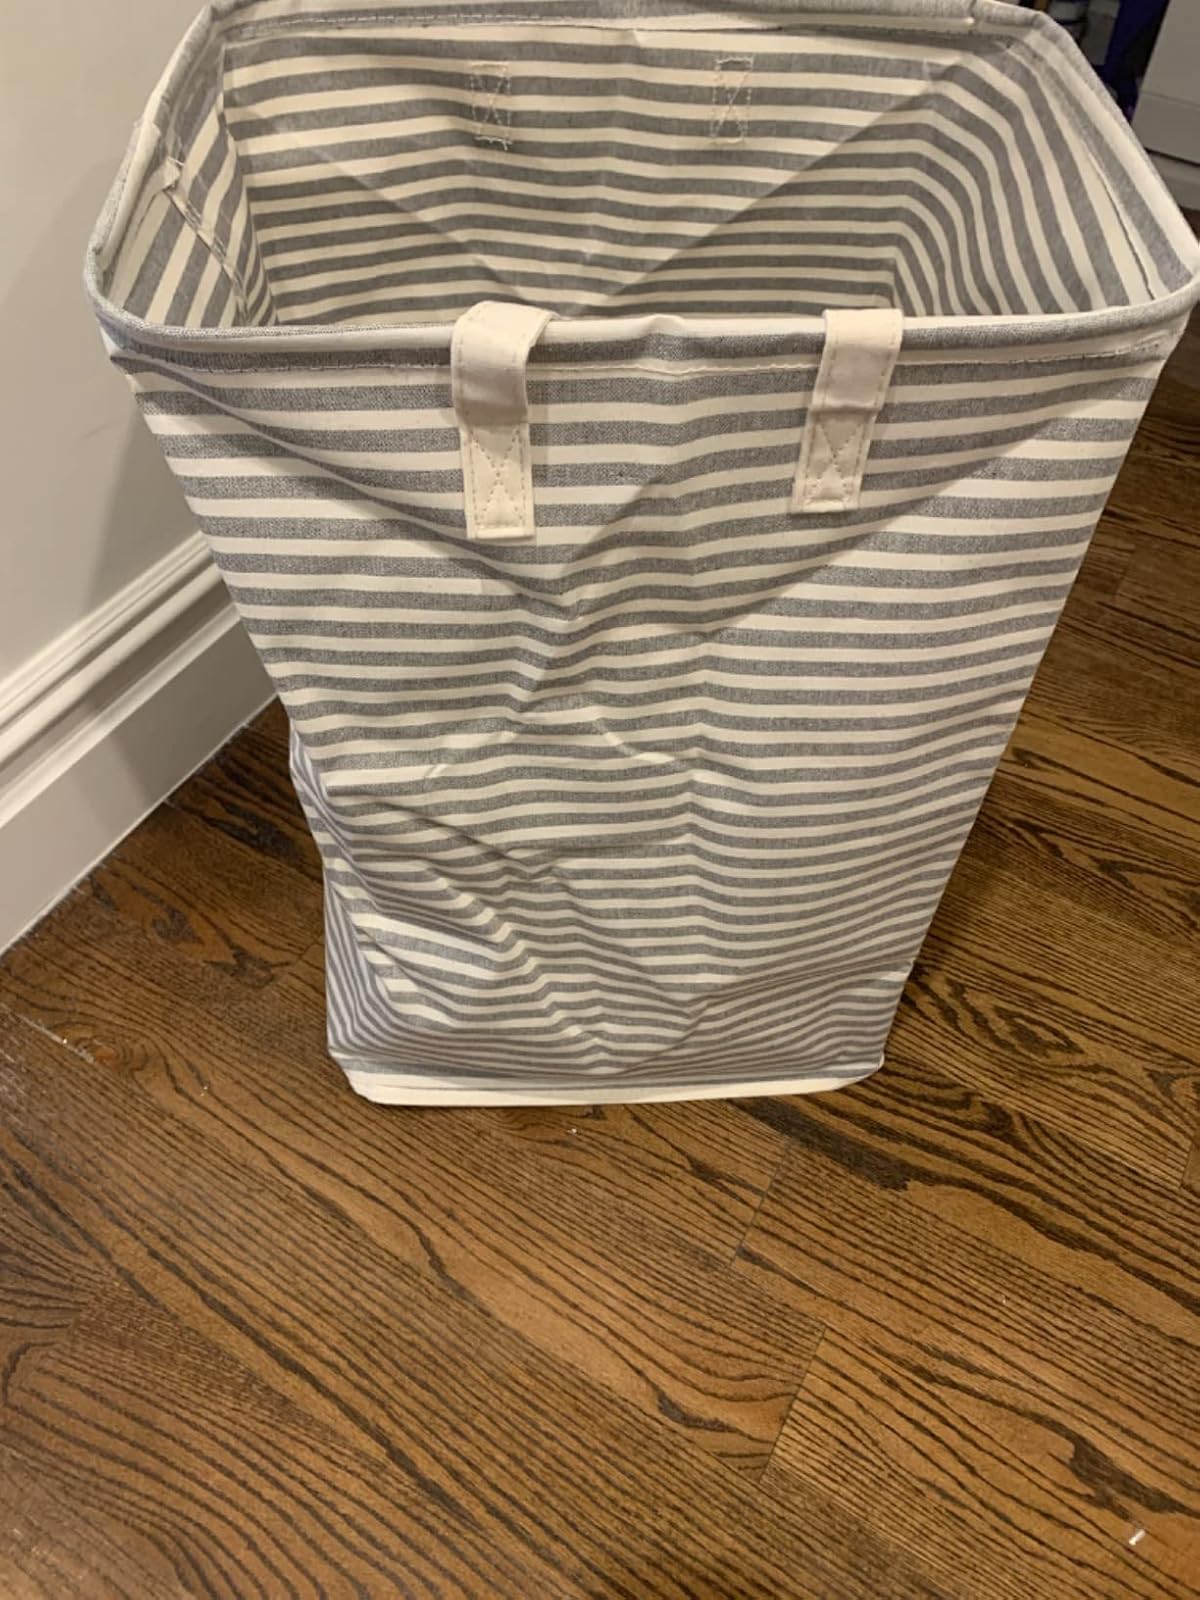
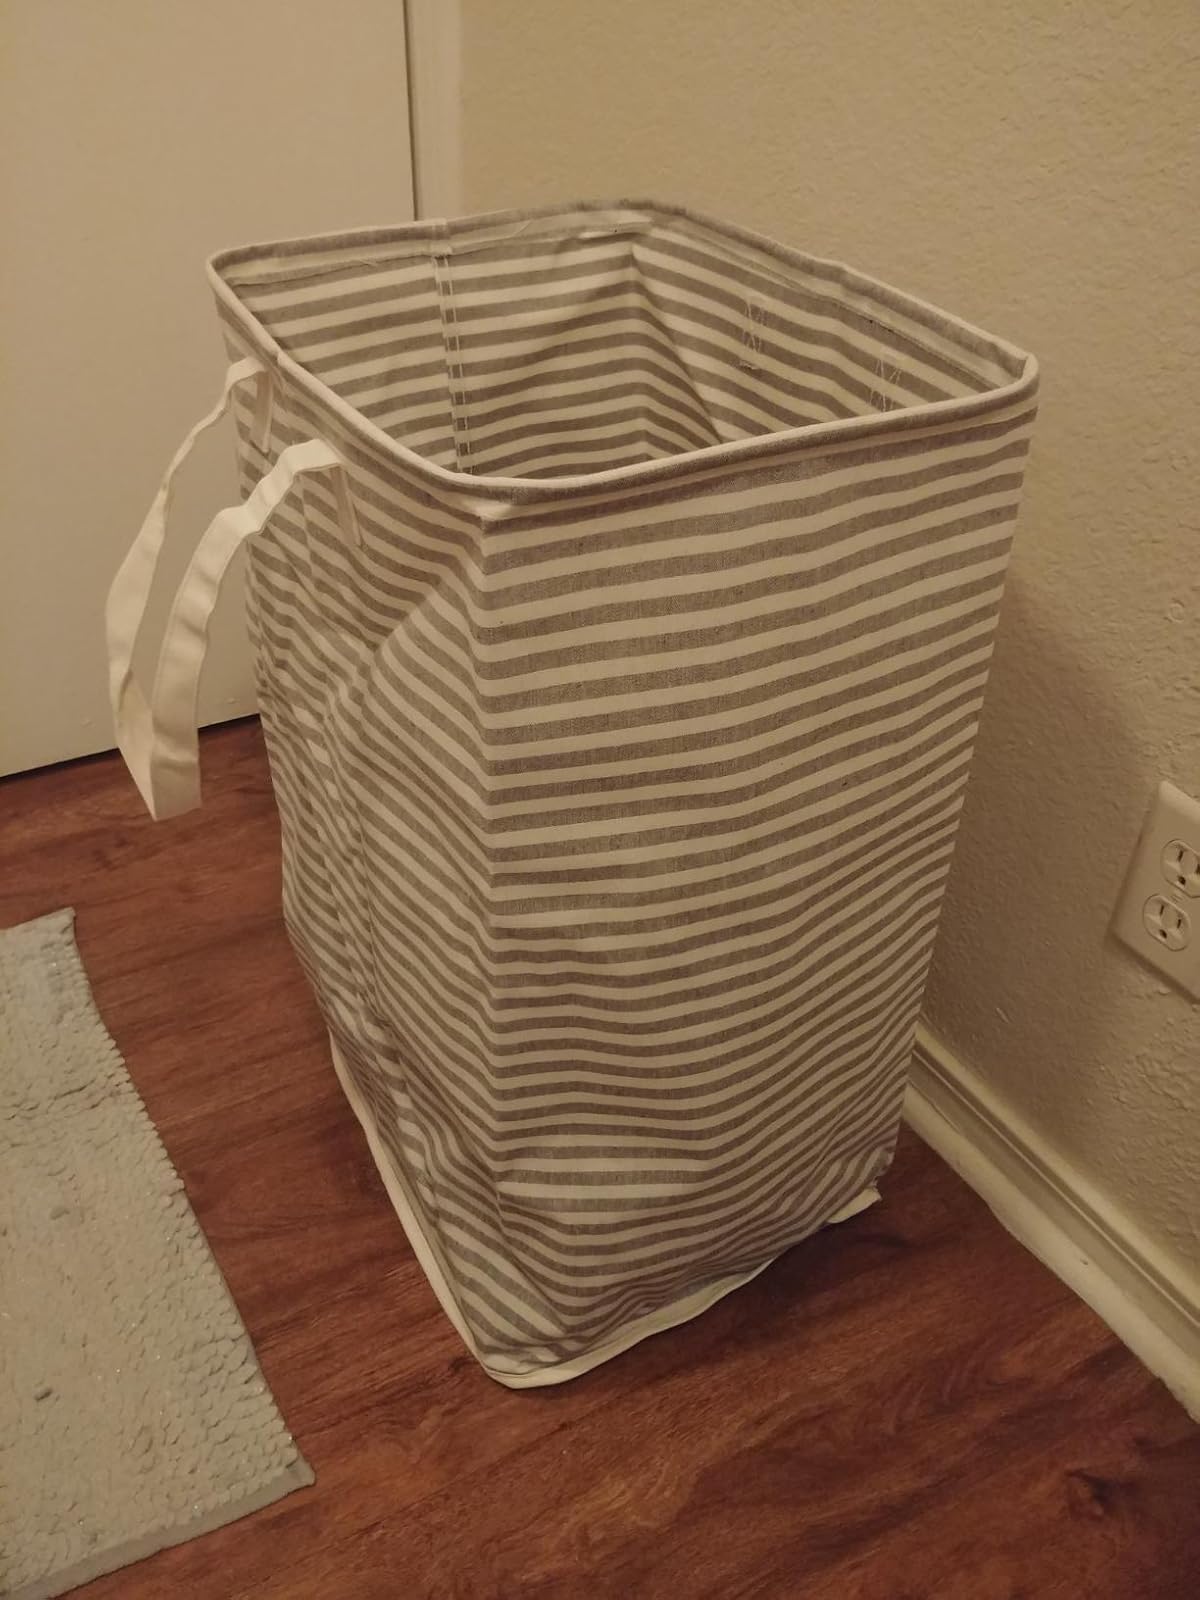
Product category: items_hamper
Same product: yes